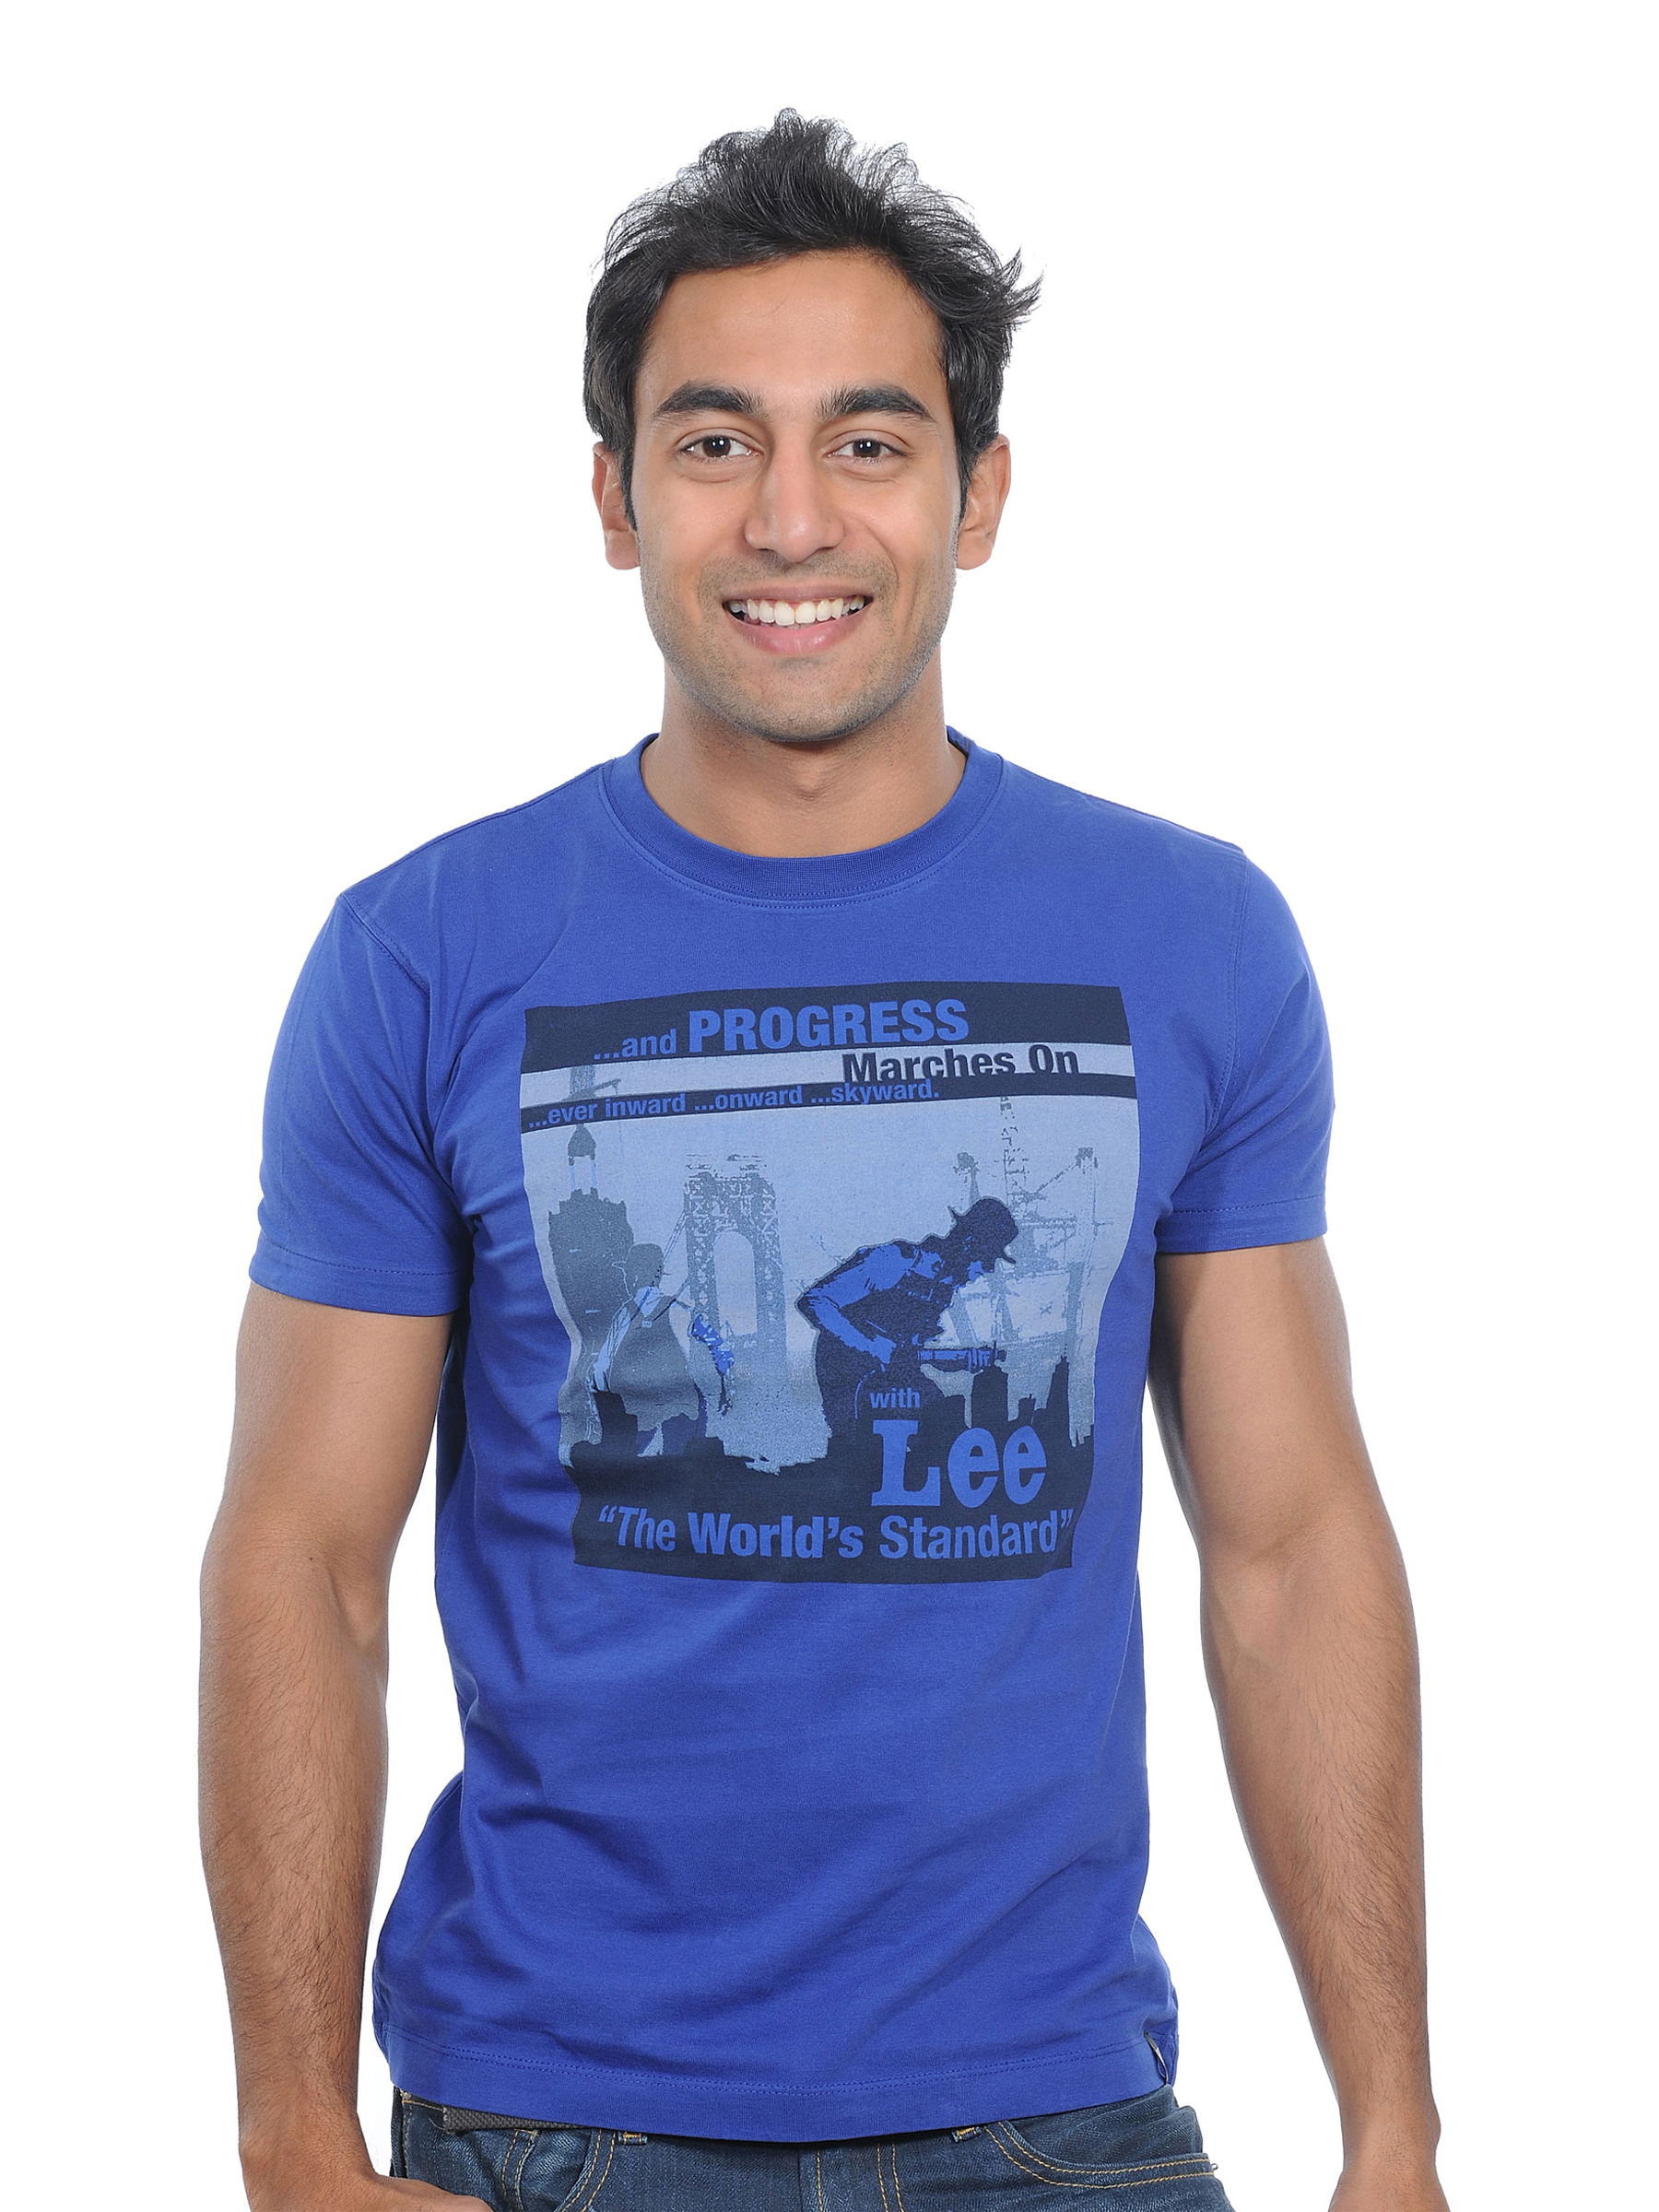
Lee Men's Progress Marches On T-shirt
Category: Apparel / Topwear / Tshirts
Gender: Men
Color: Blue
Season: Winter 2010
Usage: Casual